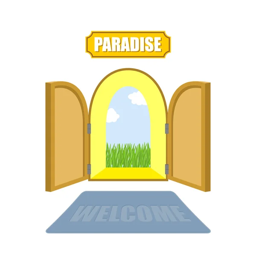
gates of paradise on a white background .